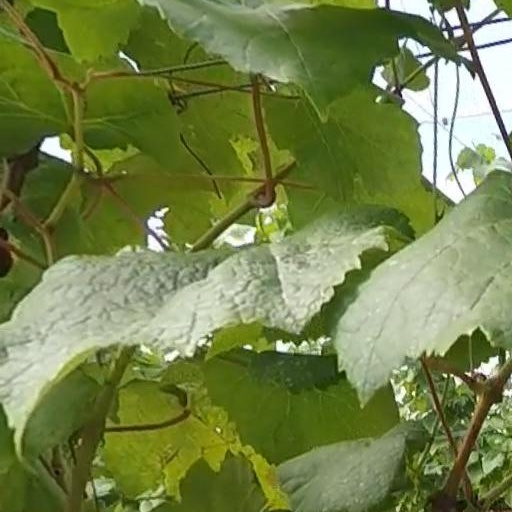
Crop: grape